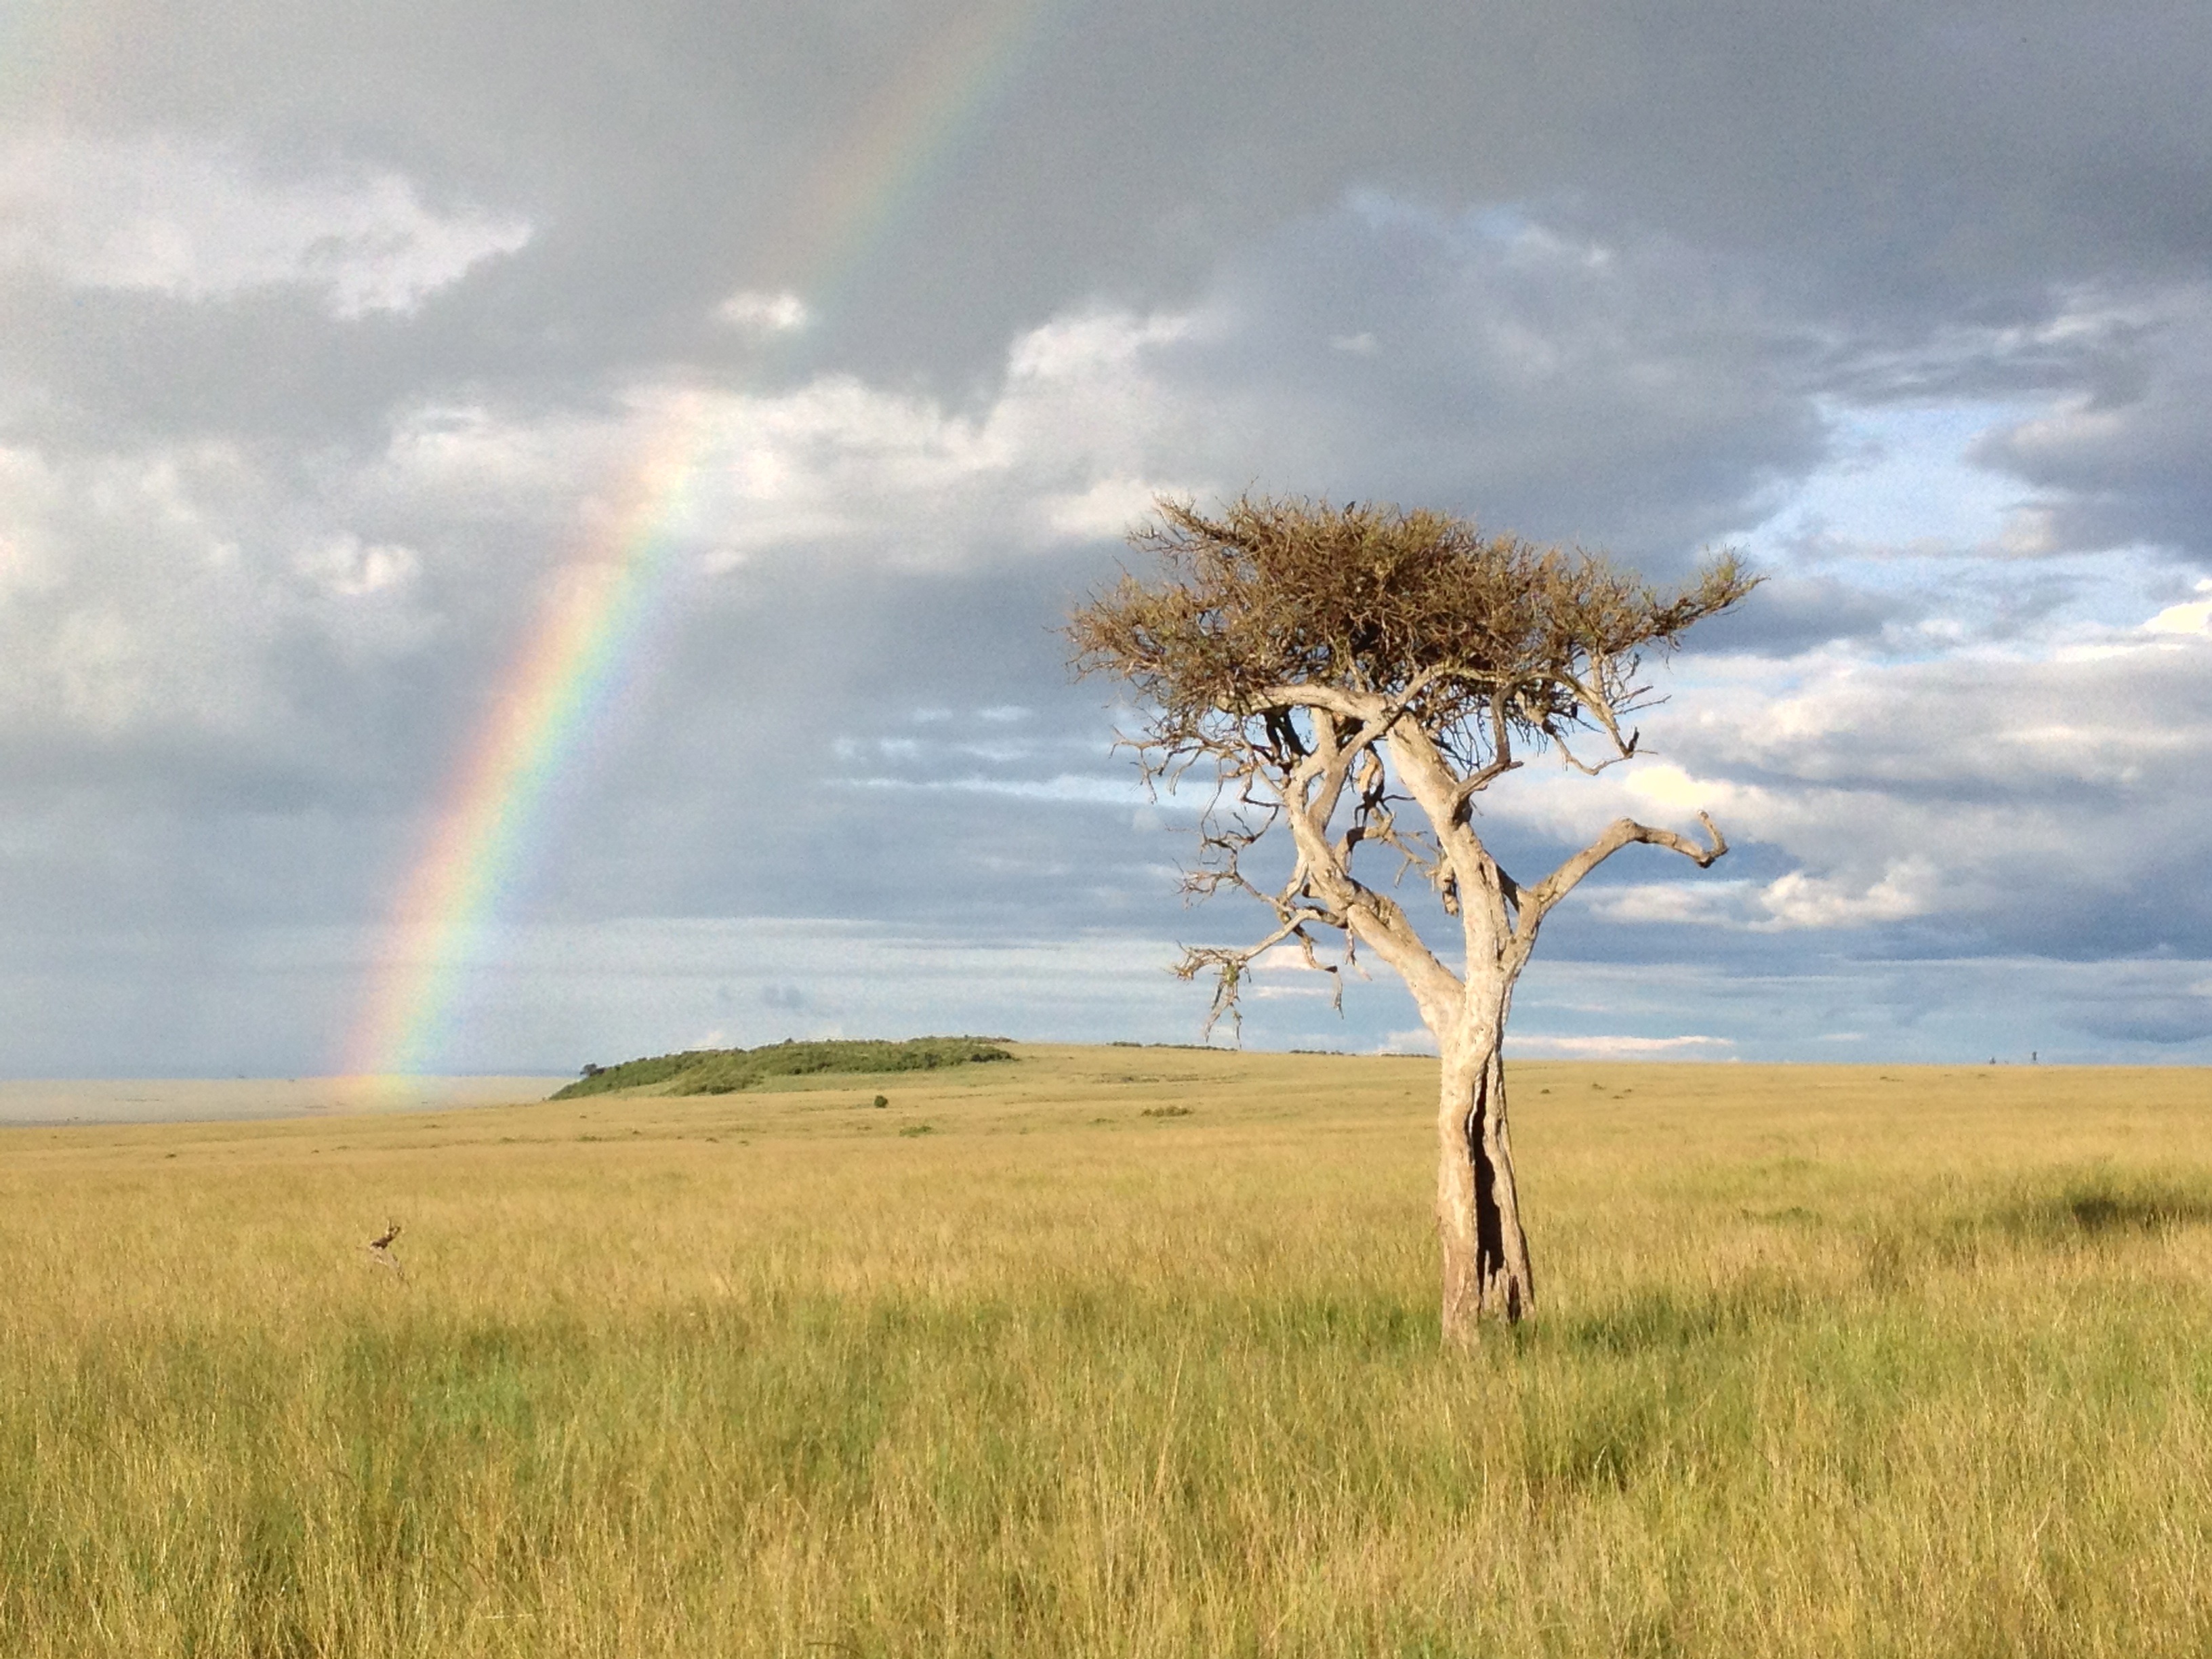
landscape, tree, nature, grass, horizon, marsh, cloud, sky, field, meadow, prairie, sunlight, wind, africa, savanna, plain, rainbow, savannah, grassland, wetland, habitat, ecosystem, steppe, rural area, natural environment, grass family